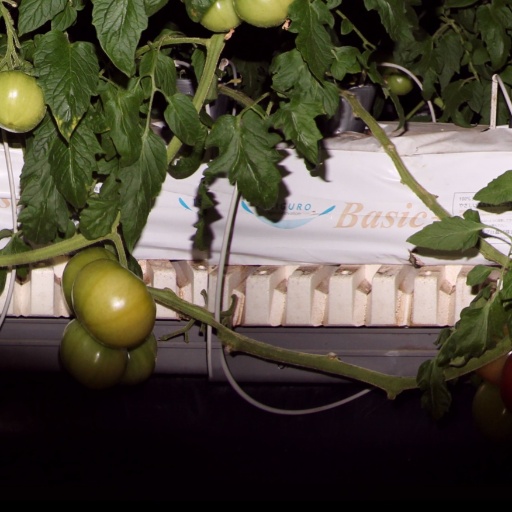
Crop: tomato